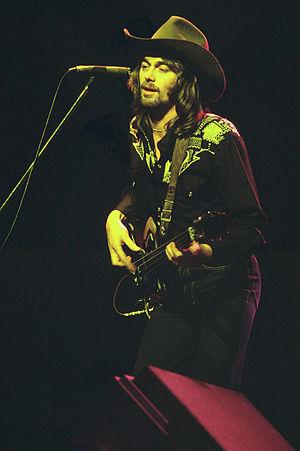
Raymond Boz Burrell, né le 1ᵉʳ janvier 1946 à Lincoln au Royaume-Uni et mort le 21 septembre 2006 à Marbella en Espagne, est un chanteur et bassiste britannique qui a joué avec King Crimson et Bad Company.